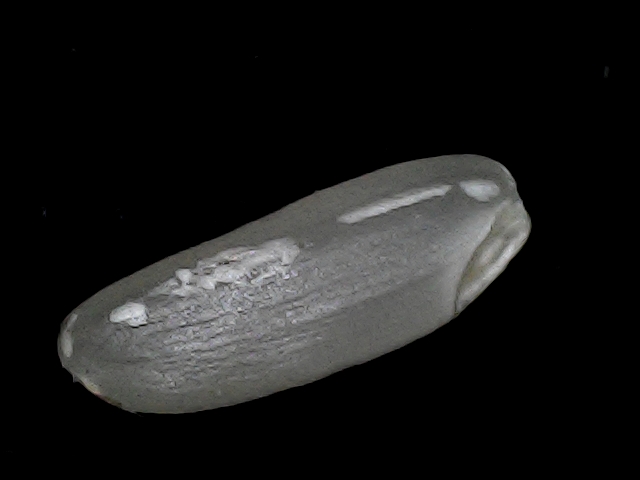
Rice variety: BD49